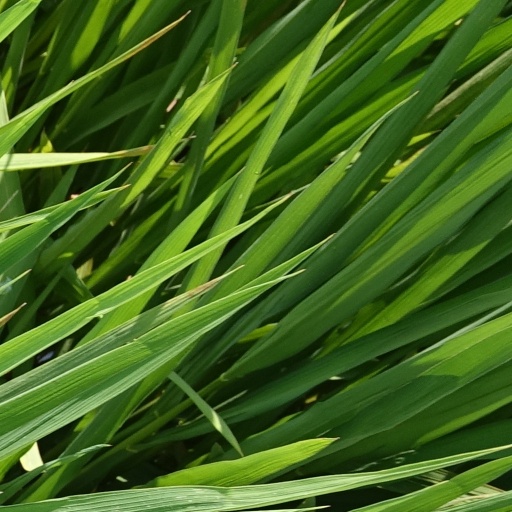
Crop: rice